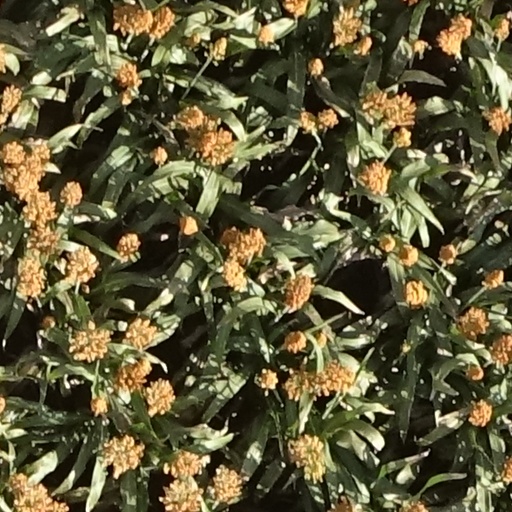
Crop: sorghum